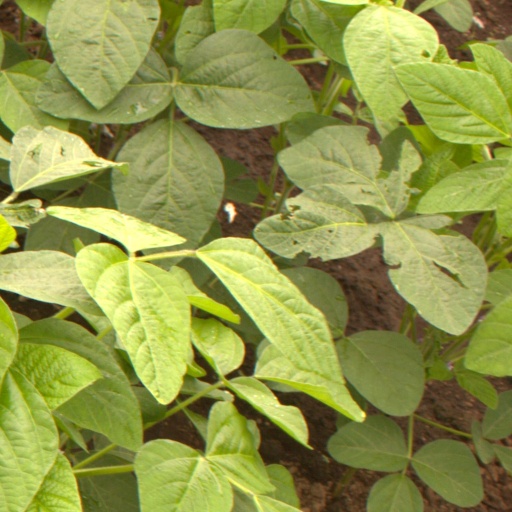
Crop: soybean